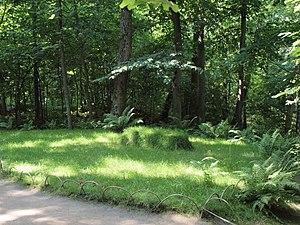
Iasnaïa Poliana dans le Gouvernement de Toula est un grand domaine dont Léon Tolstoï hérita à la mort de sa mère. La propriété se situe à 12 km au sud-ouest de la ville de Toula. Tolstoï dut quitter cet endroit pour Moscou à l'âge de neuf ans, ce qui provoqua chez lui une tristesse et une nostalgie si fortes qu'il retourna y vivre après 1847, et ce jusqu'à sa mort en 1910. Entre 1882 et 1901, il passa ses hivers dans sa maison de Moscou, rue Khamovniki. C'est à Iasnaïa Poliana qu'est enterré Tolstoï. Ce domaine a survécu au bolchevisme et au stalinisme. Il est actuellement géré par l'Êtat russe, et la famille Tolstoï.